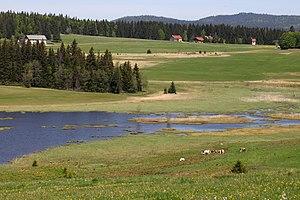
La partie nord du lac des Mortes avec quelques vaches en avant-plan.
Chapelle-des-Bois est une commune française située dans le département du Doubs, en région Bourgogne-Franche-Comté. Elle fait partie de la région culturelle et historique de Franche-Comté.
Les lacs de Bellefontaine et des Mortes sont deux lacs communicants du massif du Jura partagés entre les départements du Doubs et du Jura en France. Celui des Mortes est majoritairement sur la commune de Chapelle-des-Bois et communique avec celui de Bellefontaine situé sur la commune éponyme.
La géographie du Doubs présente une certaine singularité. Département français de taille modeste, il n’en présente pas moins une grande diversité de milieux naturels et de territoires. Il appartient à la région Bourgogne-Franche-Comté, dont il représente 11 % de la superficie et 19 % de la population. Il est bordé à l’ouest et au sud par le Jura, au nord par la Haute-Saône et le Territoire de Belfort, à l’est par la Suisse avec laquelle il possède 170 kilomètres de frontière. Les paysages du Doubs sont assez contrastés, avec de vastes plaines, des plateaux et massifs montagneux boisés, des vallées encaissées… Son point culminant est le mont d’Or.